Oleksandr Usyk

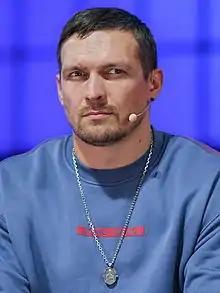
Usyk in 2022

Oleksandr Oleksandrovych Usyk (born 17 January 1987) is a Ukrainian professional boxer. He has held the undisputed heavyweight championship since 2025, and the "Ring" magazine title since 2022. He held the undisputed championship in two weight classes—cruiserweight and heavyweight—and is the first male boxer in history to become a three-time undisputed champion in the "four-belt era".